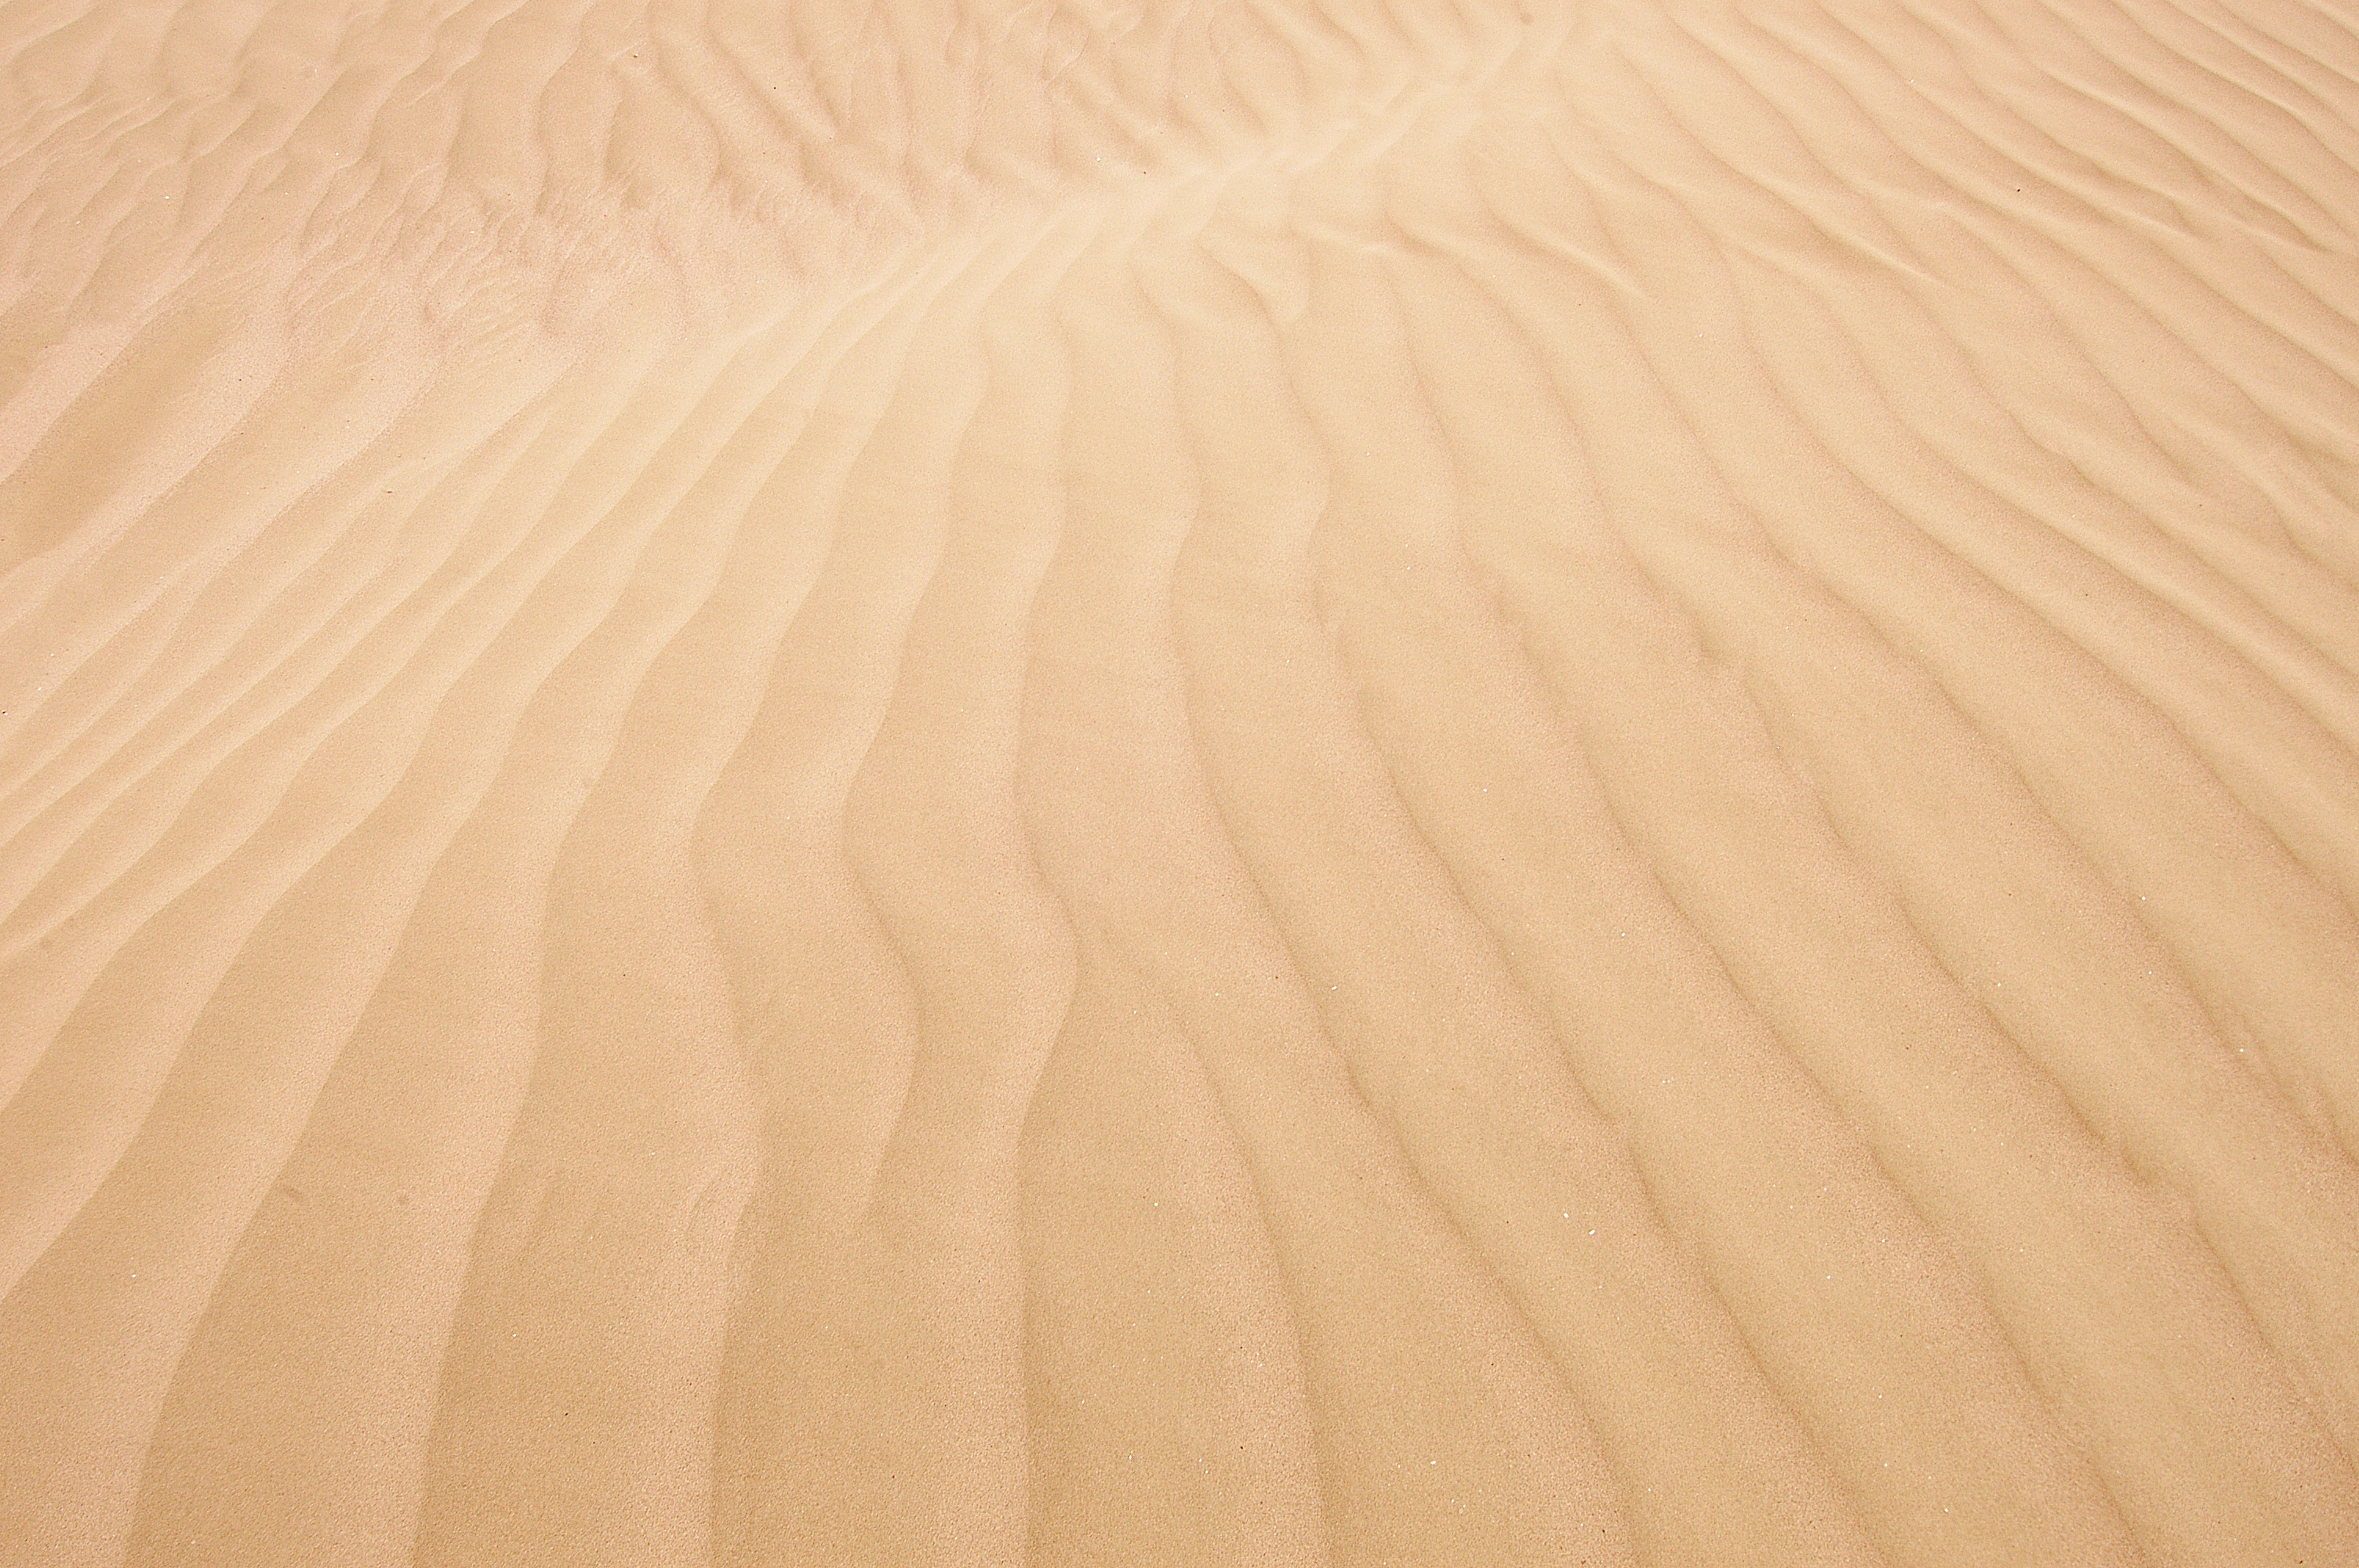
landscape, sand, wing, wood, desert, dune, wind, material, habitat, desolation, landform, erg, plywood, natural environment, aeolian landform, hwangryangham, munwi